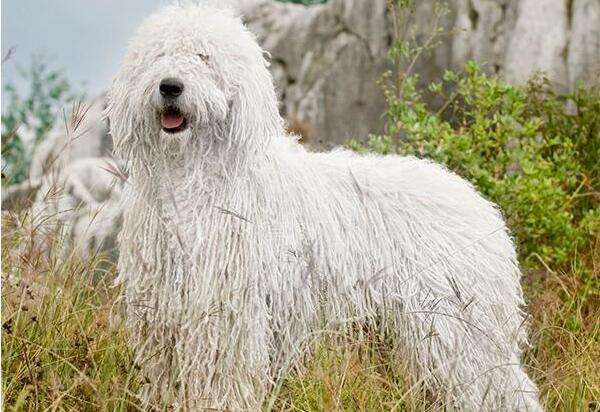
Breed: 318-n000115-komondor